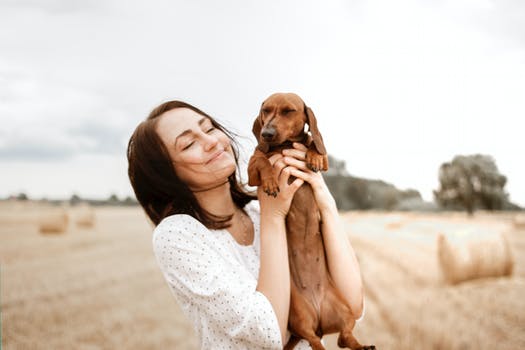
Label: No Watermark